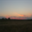
Label: plain